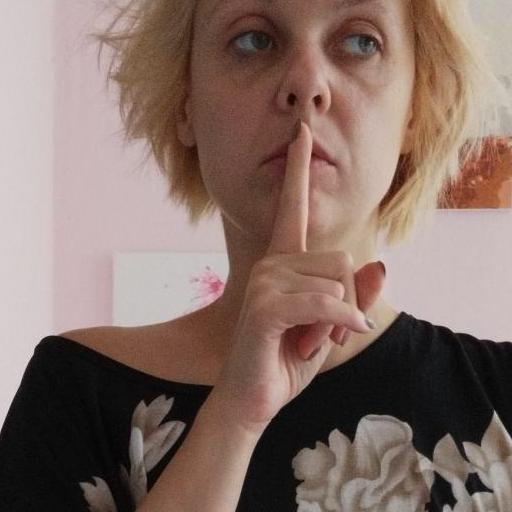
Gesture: mute